Barbu Știrbey

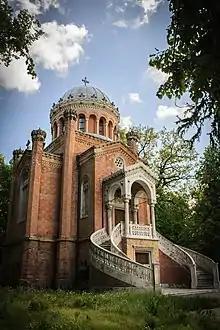
The Știrbei Chapel in Buftea where Știrbey is buried

The wines that Știrbey produced on his estate were well known in the 20th century, with the Orient Express carrying 'Dining Car Stirbey' and 'Muscat Ottonel Stirbey' wines. Baron Jakob Kripp, the husband of Știrbey's granddaughter, Ileana Stirbey, stated: "Barbu Stirbey carried on this legacy into the 20th century. He was an entrepreneur and very modern in his marketing, establishing a high-value brand for his wines. Putting the esteemed family name on the wine labels gave a guarantee of quality. He even hired a couple of young, creative Romanian artists to make a series of funny adverts for his wines." The British oenophilist Caroline Gilby described the Știrbey wines as becoming a very "strong brand" under the management of the "White Prince" who worked relentlessly from 1904 onward to promote his wines into becoming the best known wines of Romania.